Paula Kelly (actress)

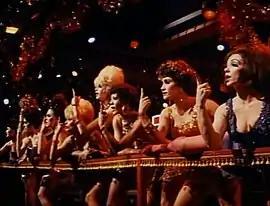
Paula Kelly (third from right) in "Sweet Charity" (1969). Chita Rivera is second from right.

Kelly's film credits include the Bob Fosse-directed film "Sweet Charity"; "Soylent Green"; "The Spook Who Sat by the Door"; "The Andromeda Strain"; "Uptown Saturday Night"; "Lost in the Stars"; "Jo Jo Dancer, Your Life Is Calling"; "Drop Squad"; and "Once Upon a Time...When We Were Colored".